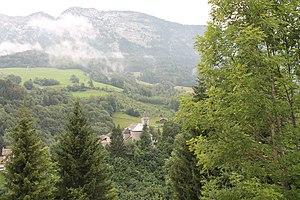
Vue de l'église Saint-Nicolas des Clefs (XIXe siècle), depuis la route du col de la Croix-Fry
Les Clefs est une commune française, située dans le département de la Haute-Savoie en région Auvergne-Rhône-Alpes, dans le massif des Aravis.